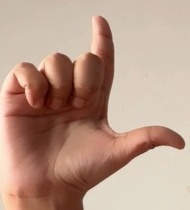
ASL sign: L